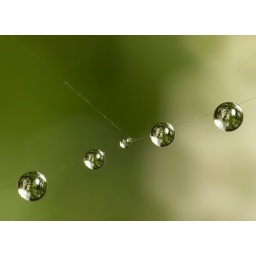
Raindrops in spiders web on miniature Hebe. You can just see the small white flower heads in the refracted image